Sacrament of Penance

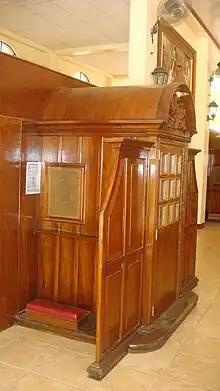
Simple confession box, Manaoag Church.

Finally, the priest invites the penitent to "give thanks to the Lord, for he is good", to which the penitent responds, "His mercy endures forever" (Psalms 136:1). The priest dismisses the penitent "in peace".